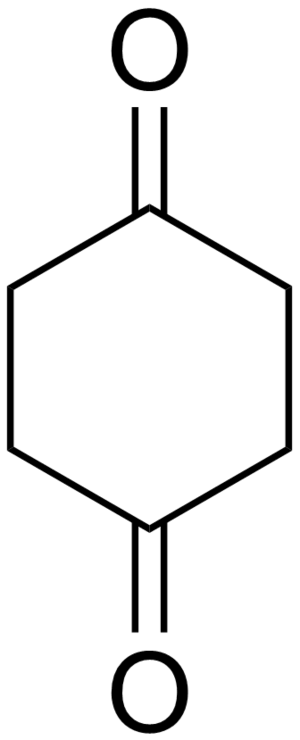
La 1,4-cyclohexanedione est un composé chimique de formule C₆H₈O₂. C'est l'un des trois isomères de cyclohexanediones ; cette dicétone est utilisée comme précurseur dans la synthèse de molécules plus complexes.